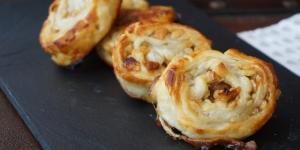
rollos de hojaldre con nueces y miel